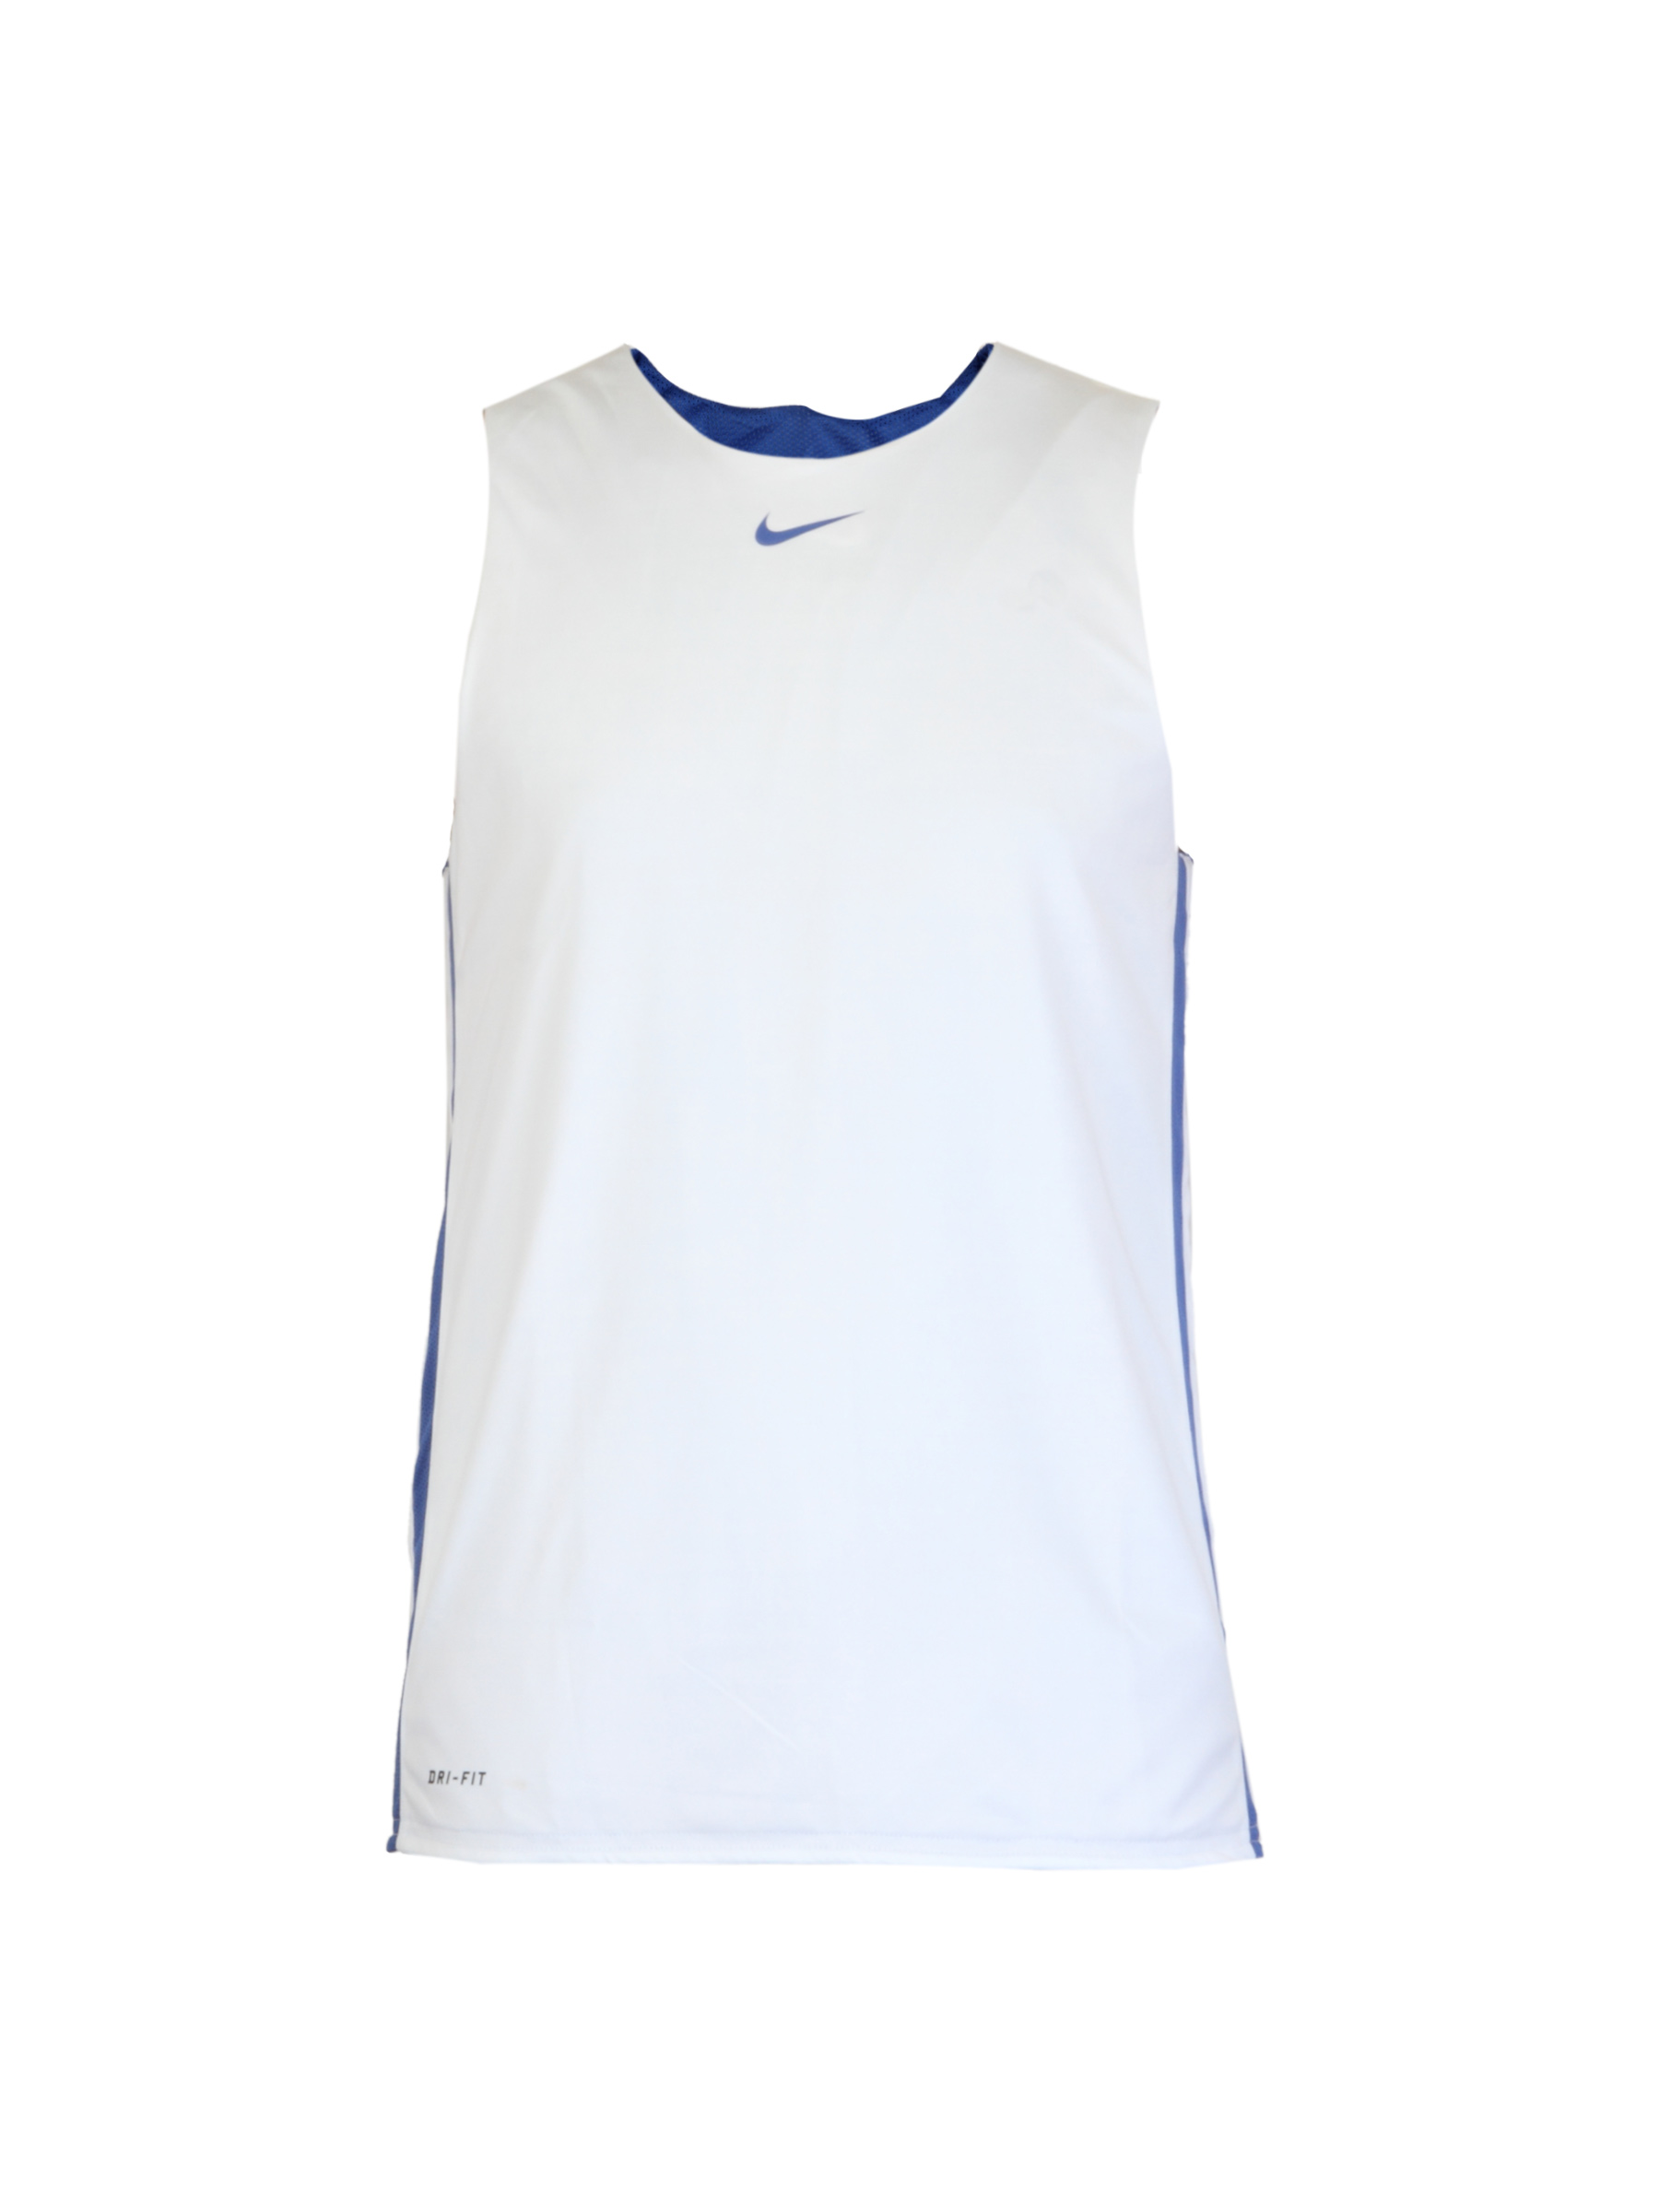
Nike Men Team Reversible White T-shirt
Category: Apparel / Topwear / Tshirts
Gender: Men
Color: White
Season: Summer 2012
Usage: Sports